Contamination (film)

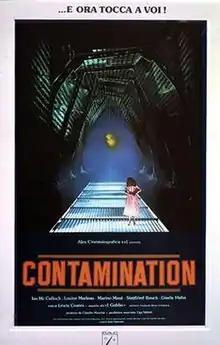
Italian theatrical release poster for "Contamination"

Contamination (a.k.a. Alien Contamination, Toxic Spawn or Larvae) is a 1980 science fiction-horror film directed by Luigi Cozzi, produced by Claudio Mancini and Karl Spiehs, and starring Ian McCulloch, Louise Marleau, and Marino Masé. The film is about an alien cyclops creature that uses human agents to place eggs all over Earth. The eggs release a gelatinous goo that causes people to explode when they come into physical contact with the substance. The tagline on the Italian one-sheet ("...e ora tocca a voi!") translates as "...and now it's your turn!".